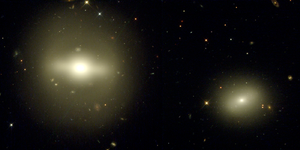
NGC 3096 est une galaxie lenticulaire située dans la constellation de l'Hydre à environ 193 millions d'années-lumière de la Voie lactée. Elle a été découverte par l'astronome britannique John Herschel en 1835.